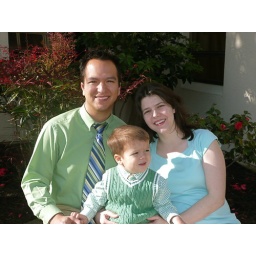
We took a few photos on Easter on a rock in front of our church building.